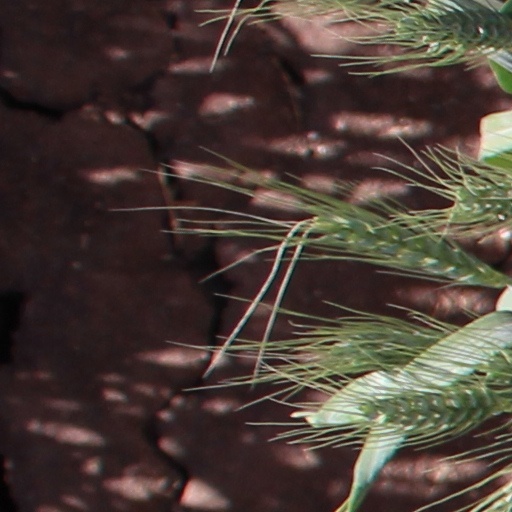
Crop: wheat